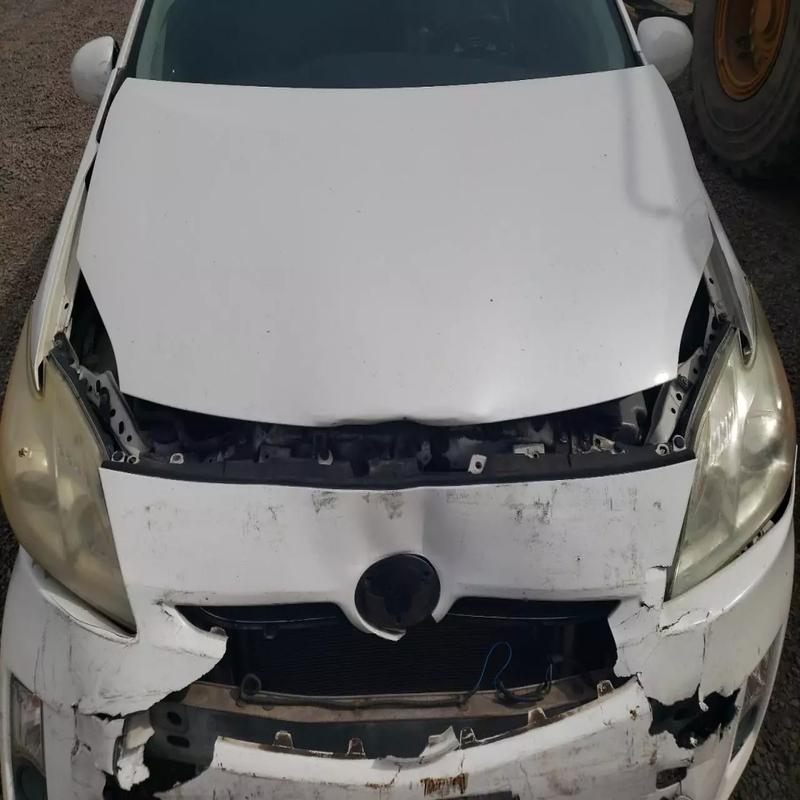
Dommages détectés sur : plaque d'immatriculation avant, pare-choc avant, feu avant droit, feu avant gauche, capot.
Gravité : majeur